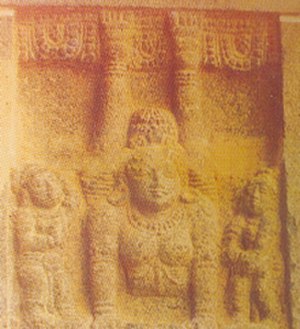
Håndstand
En tempeldanser i India i oldtiden.
En håndstand er den handling at holde kroppen i en stabil, lodret stilling med hovedet nedad ved at balancere på hænderne. I en standard håndstand holdes kroppen udstrakt med arme og ben ligeledes strakte, og med en afstand mellem hænderne som nogenlunde svarer til skulderbredden. Der er mange varianter af håndstande, men i alle tilfælde må den, der udfører den, have optrænet en passende balance og styrke i overkroppen. En forløber for håndstand er at foretage den, så benene støtter mod en væg eller stabiliseres af en medhjælpende person.